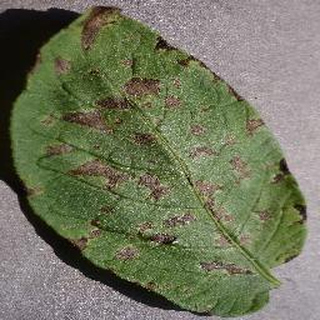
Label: potato_early_blight